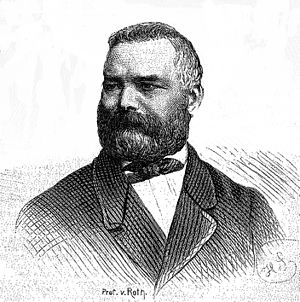
Paul von Roth
Paul Rudolf von Roth var en tysk retslærd, søn af Friedrich von Roth.